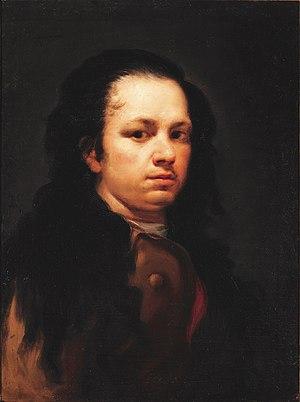
L’œuvre de Francisco De Goya commence approximativement en 1771 avec ses premières fresques pour la basilique du Pilar à Saragosse et termine en 1827 avec ses dernières toiles, dont la Laitière de Bordeaux. Durant ces années, le peintre produisit environ 700 peintures, 280 gravures et plusieurs milliers de dessins.
Les Cartons de Goya sont un ensemble d'œuvres peintes par Francisco de Goya entre 1775 et 1792 pour la Fabrique royale de tapisserie. Bien qu'il ne s'agisse pas des seuls cartons pour tapisserie réalisés pour l'usine royale, ce sont les plus connus et ceux auxquels l'histoire de l'art a octroyé l’appellation « carton pour tapisserie » par antonomase, en Espagne.
Francisco José de Goya y Lucientes, dit Francisco de Goya, né le 30 mars 1746 à Fuendetodos, près de Saragosse, et mort le 16 avril 1828 à Bordeaux, en France, est un peintre et graveur espagnol. Son œuvre inclut des peintures de chevalet, des peintures murales, des gravures et des dessins. Il introduisit plusieurs ruptures stylistiques qui initièrent le romantisme et annoncèrent le début de la peinture contemporaine. L’art goyesque est considéré comme précurseur des avant-gardes picturales du XXᵉ siècle.